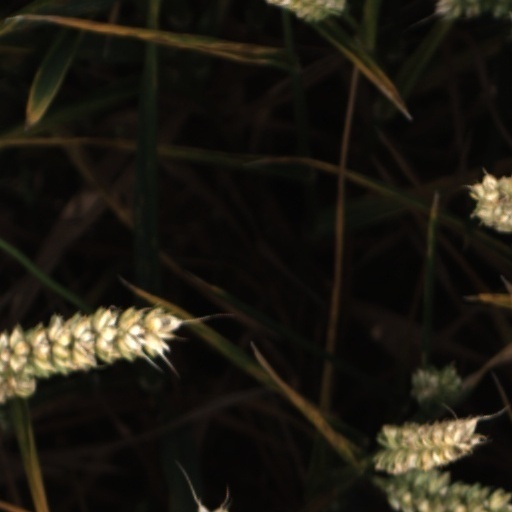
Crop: wheat